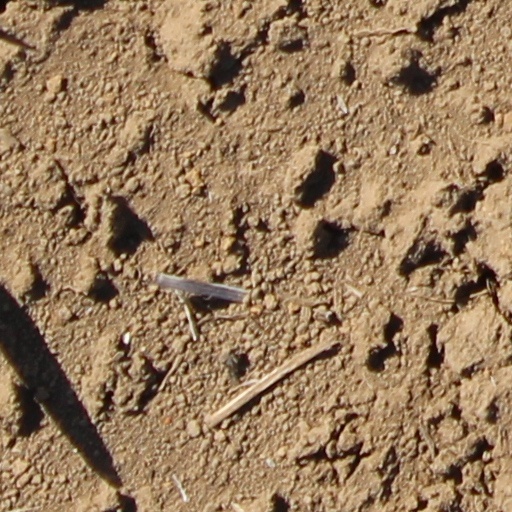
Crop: wheat